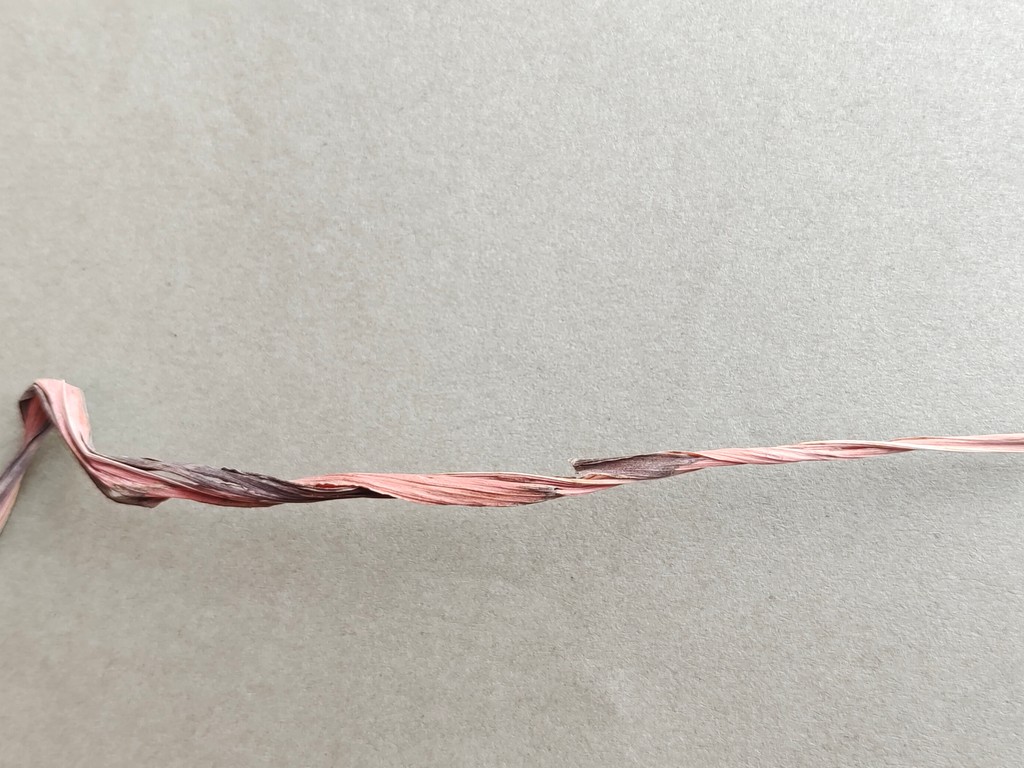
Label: Dried